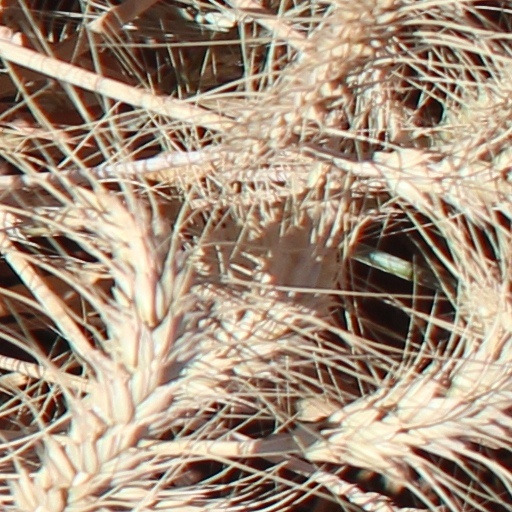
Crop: wheat